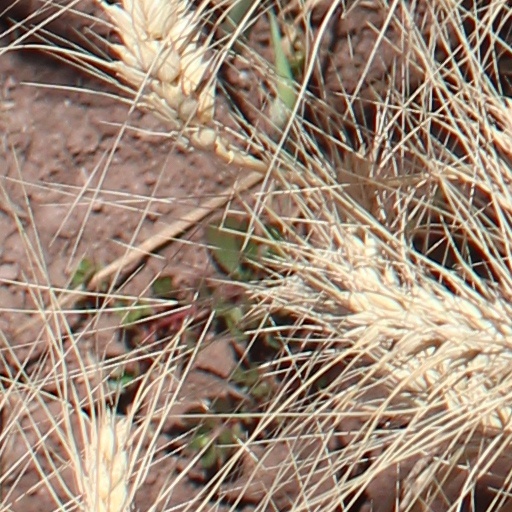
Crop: wheat